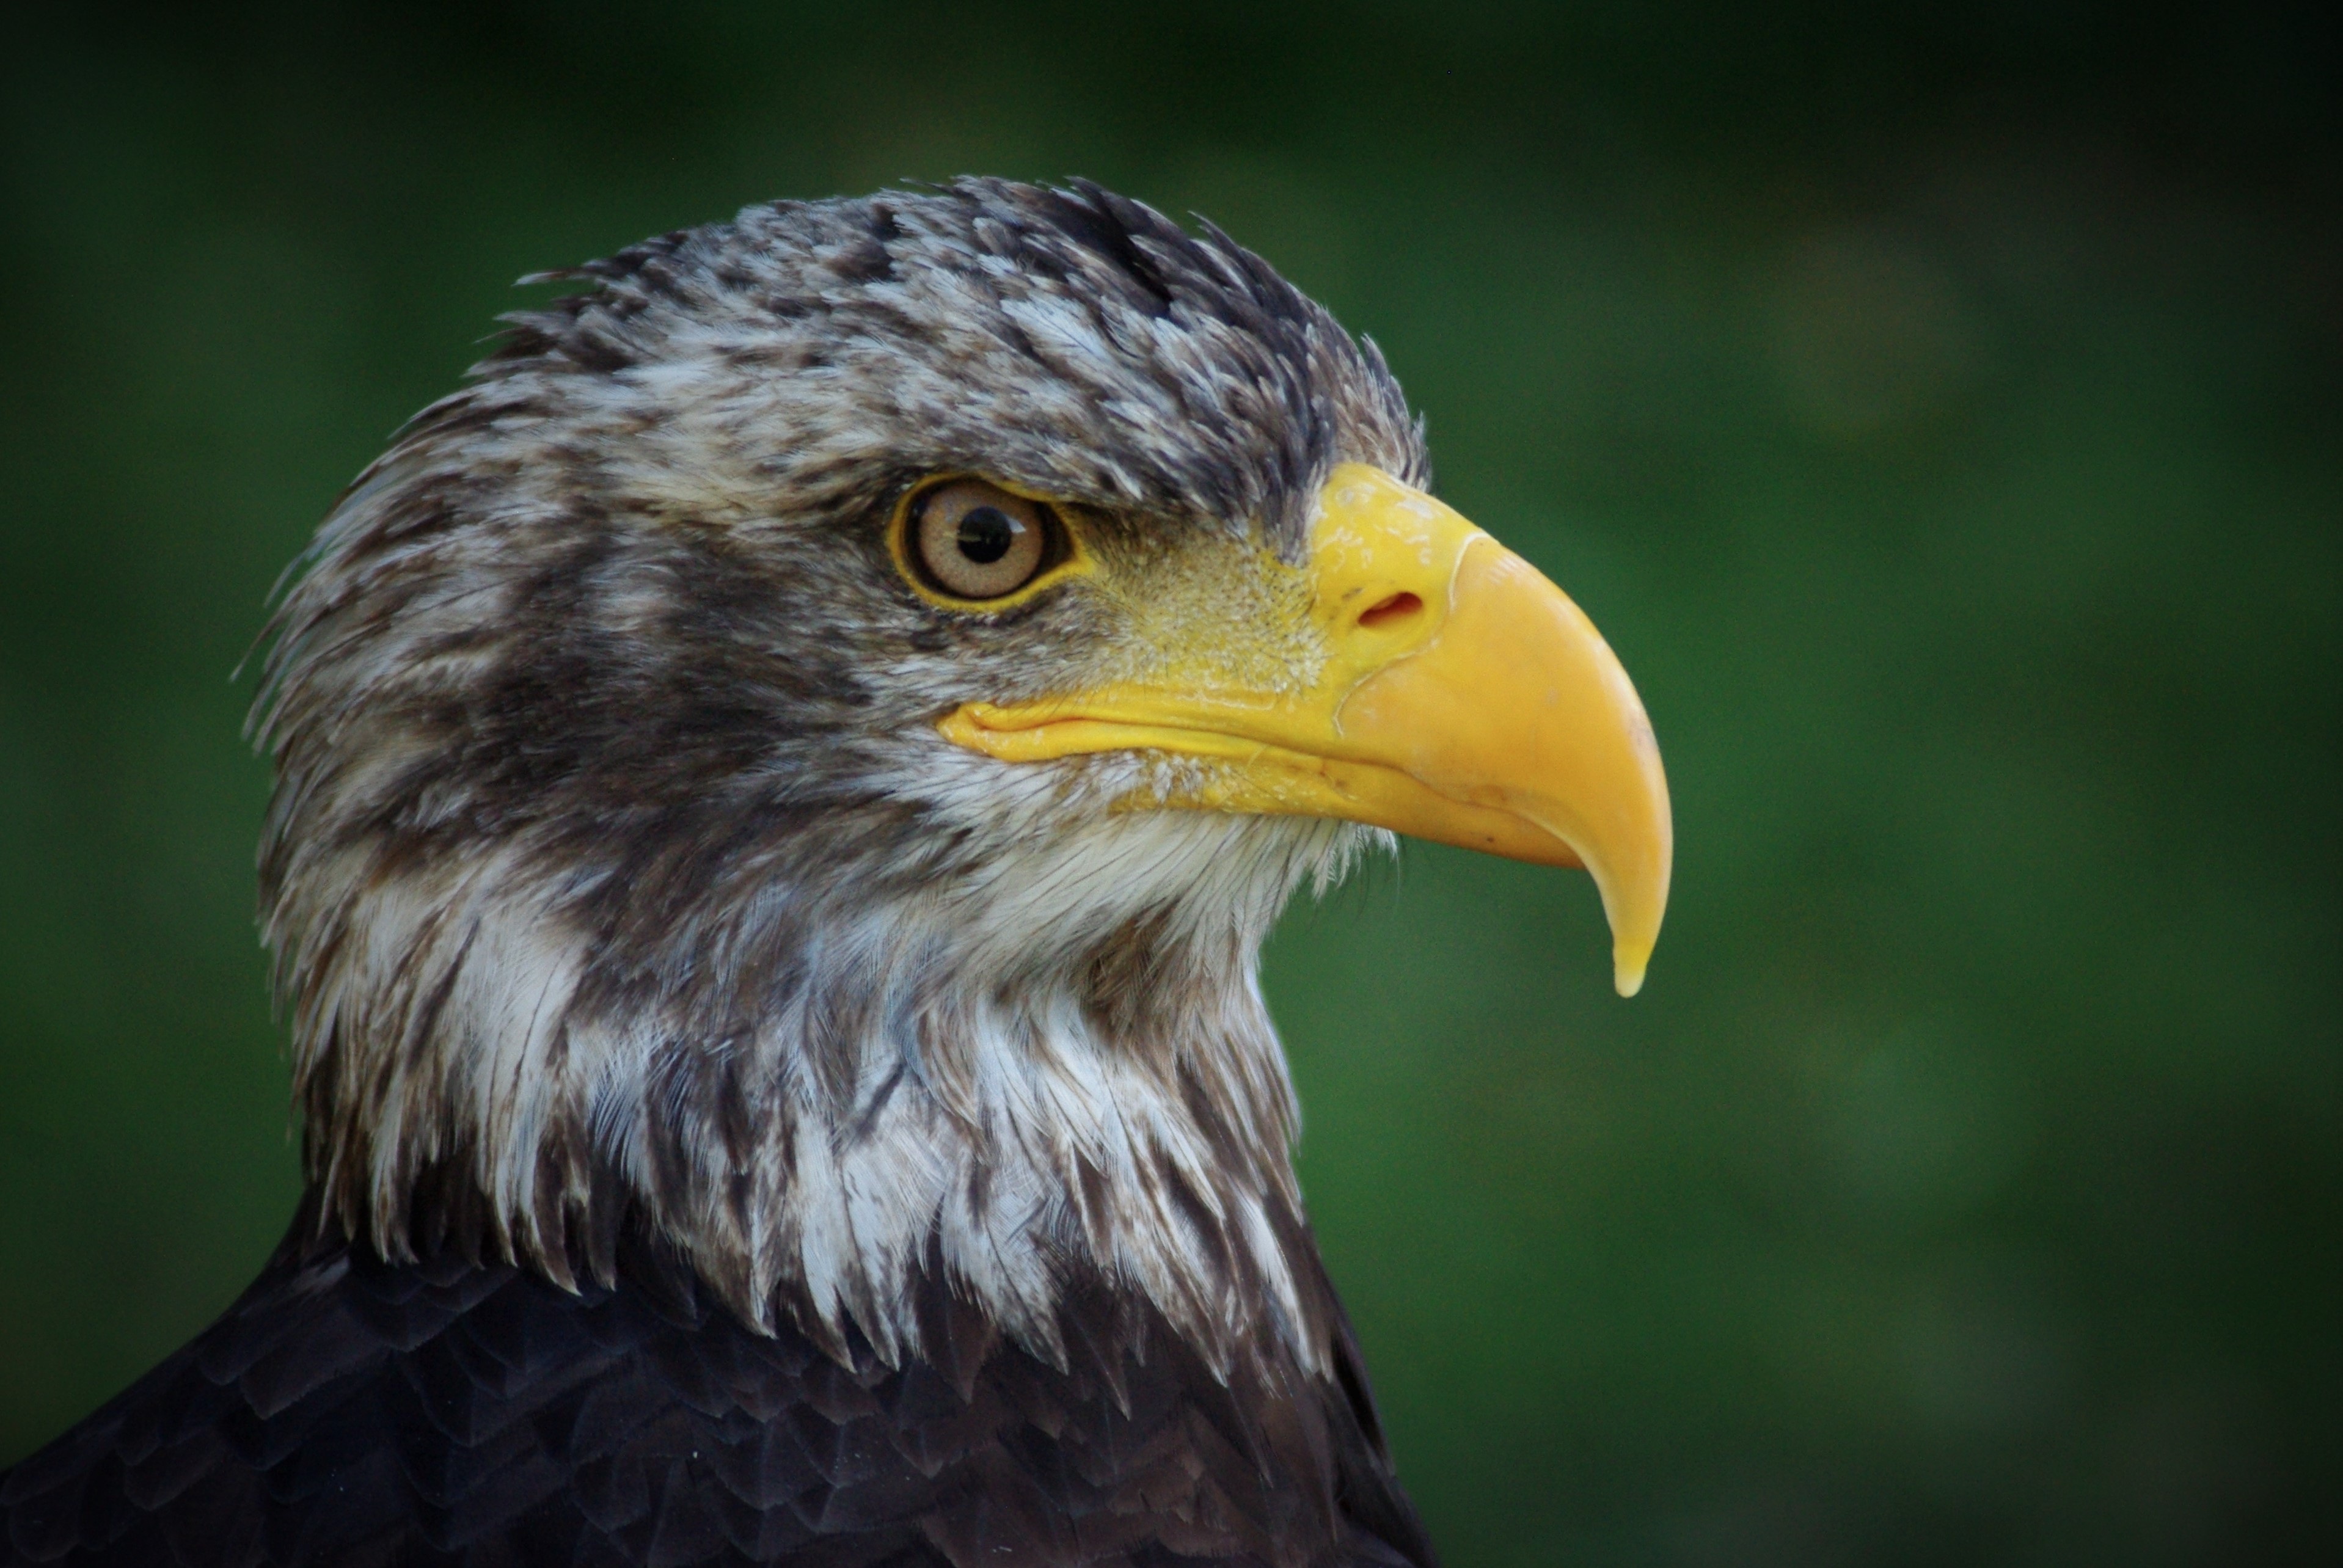
nature, bird, wing, animal, wildlife, portrait, beak, usa, eagle, hawk, close, feather, fauna, raptor, majestic, plumage, bird of prey, bald eagle, close up, vertebrate, bill, gorgeous, buzzard, pride, adler, white tailed eagle, coat of arms of bird, national bird, accipitriformes